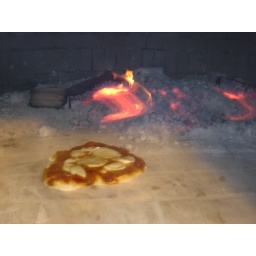
cooking in the pizza oven